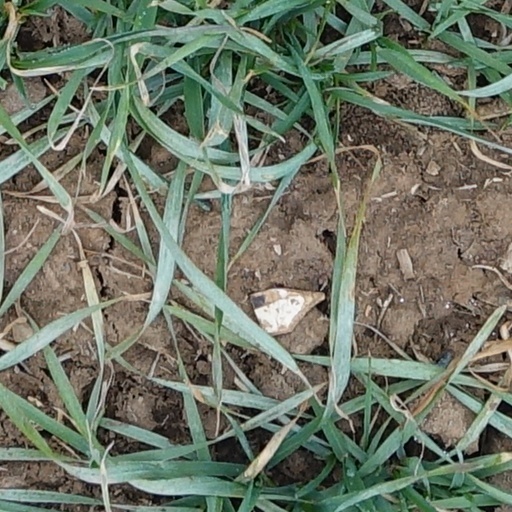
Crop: wheat